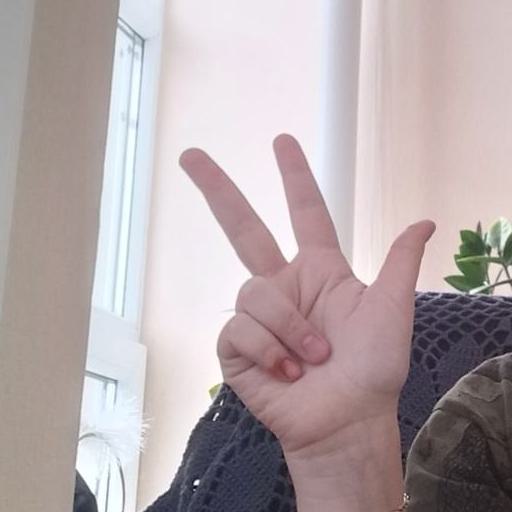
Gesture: three2